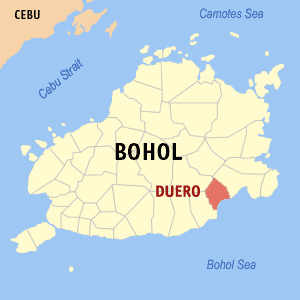
Duero est une municipalité de la province de Bohol, aux Philippines.